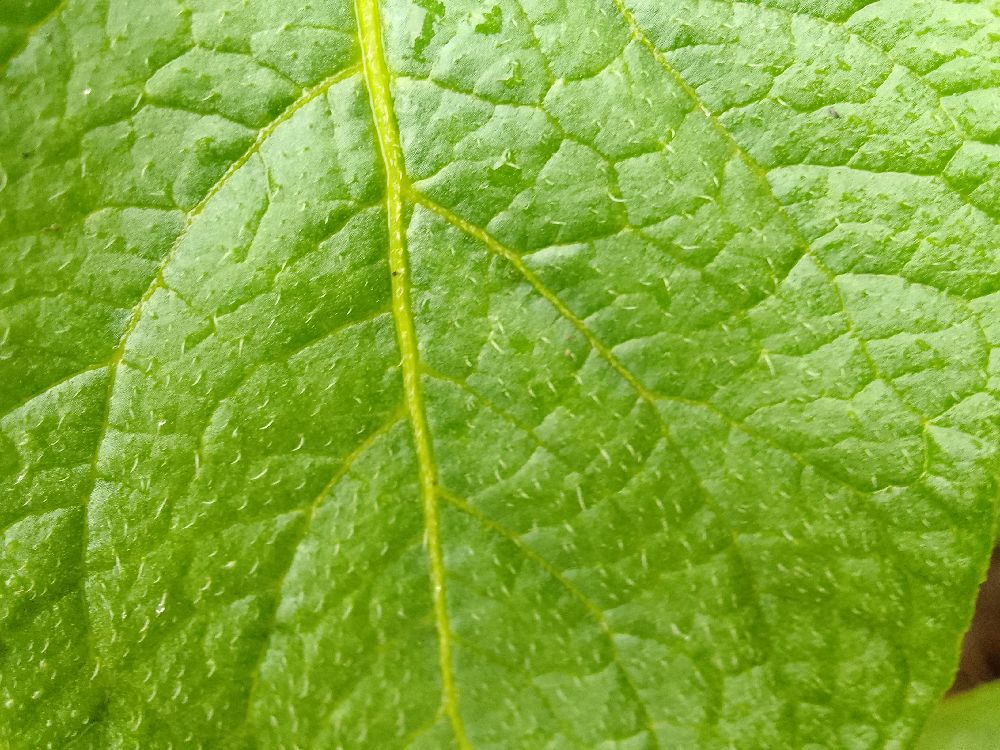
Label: Healthy